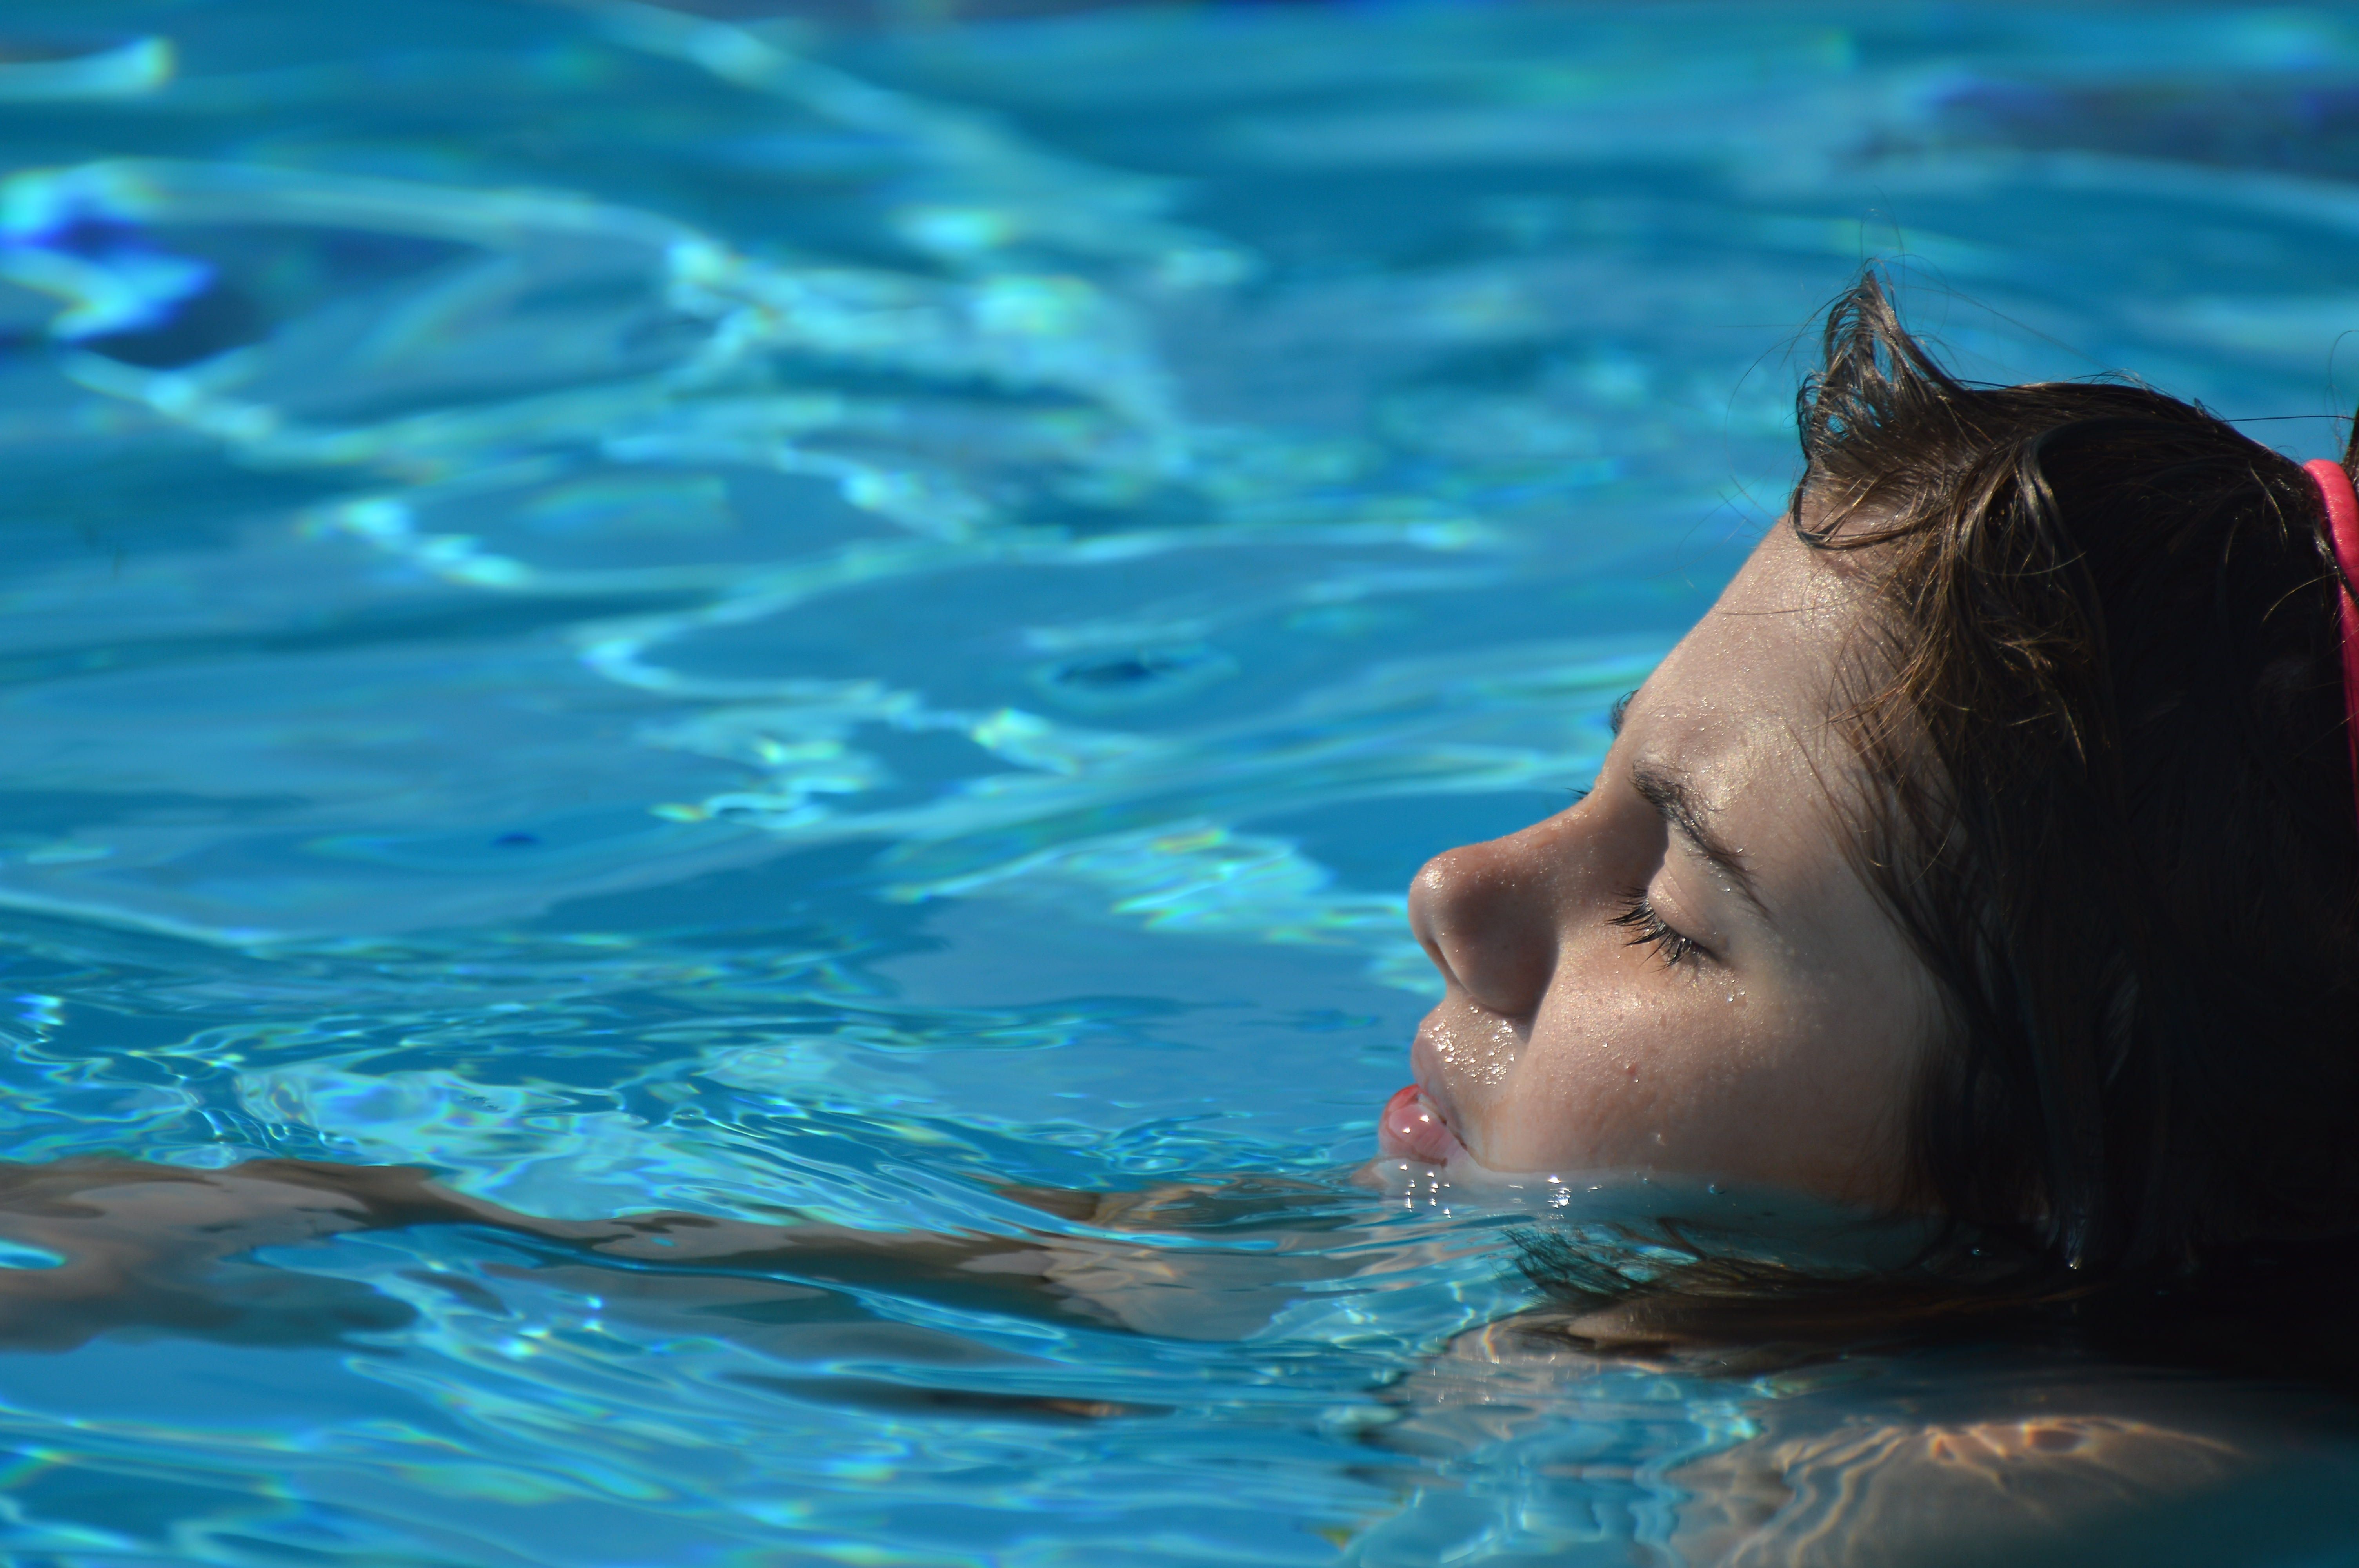
beach, sea, water, ocean, girl, underwater, swimming pool, holiday, swimming, dolphin, indoor swimming pool, marine mammal, marine biology